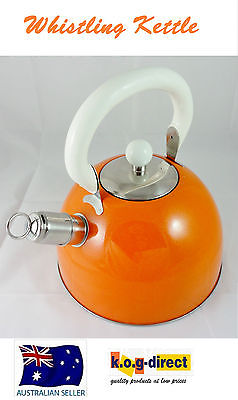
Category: kettle